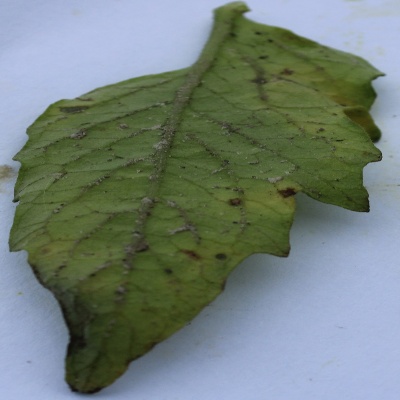
Crop: Tomato
Condition: septoria leaf spot